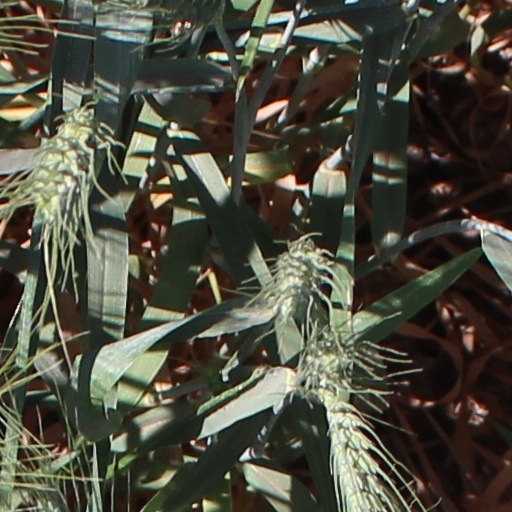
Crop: wheat